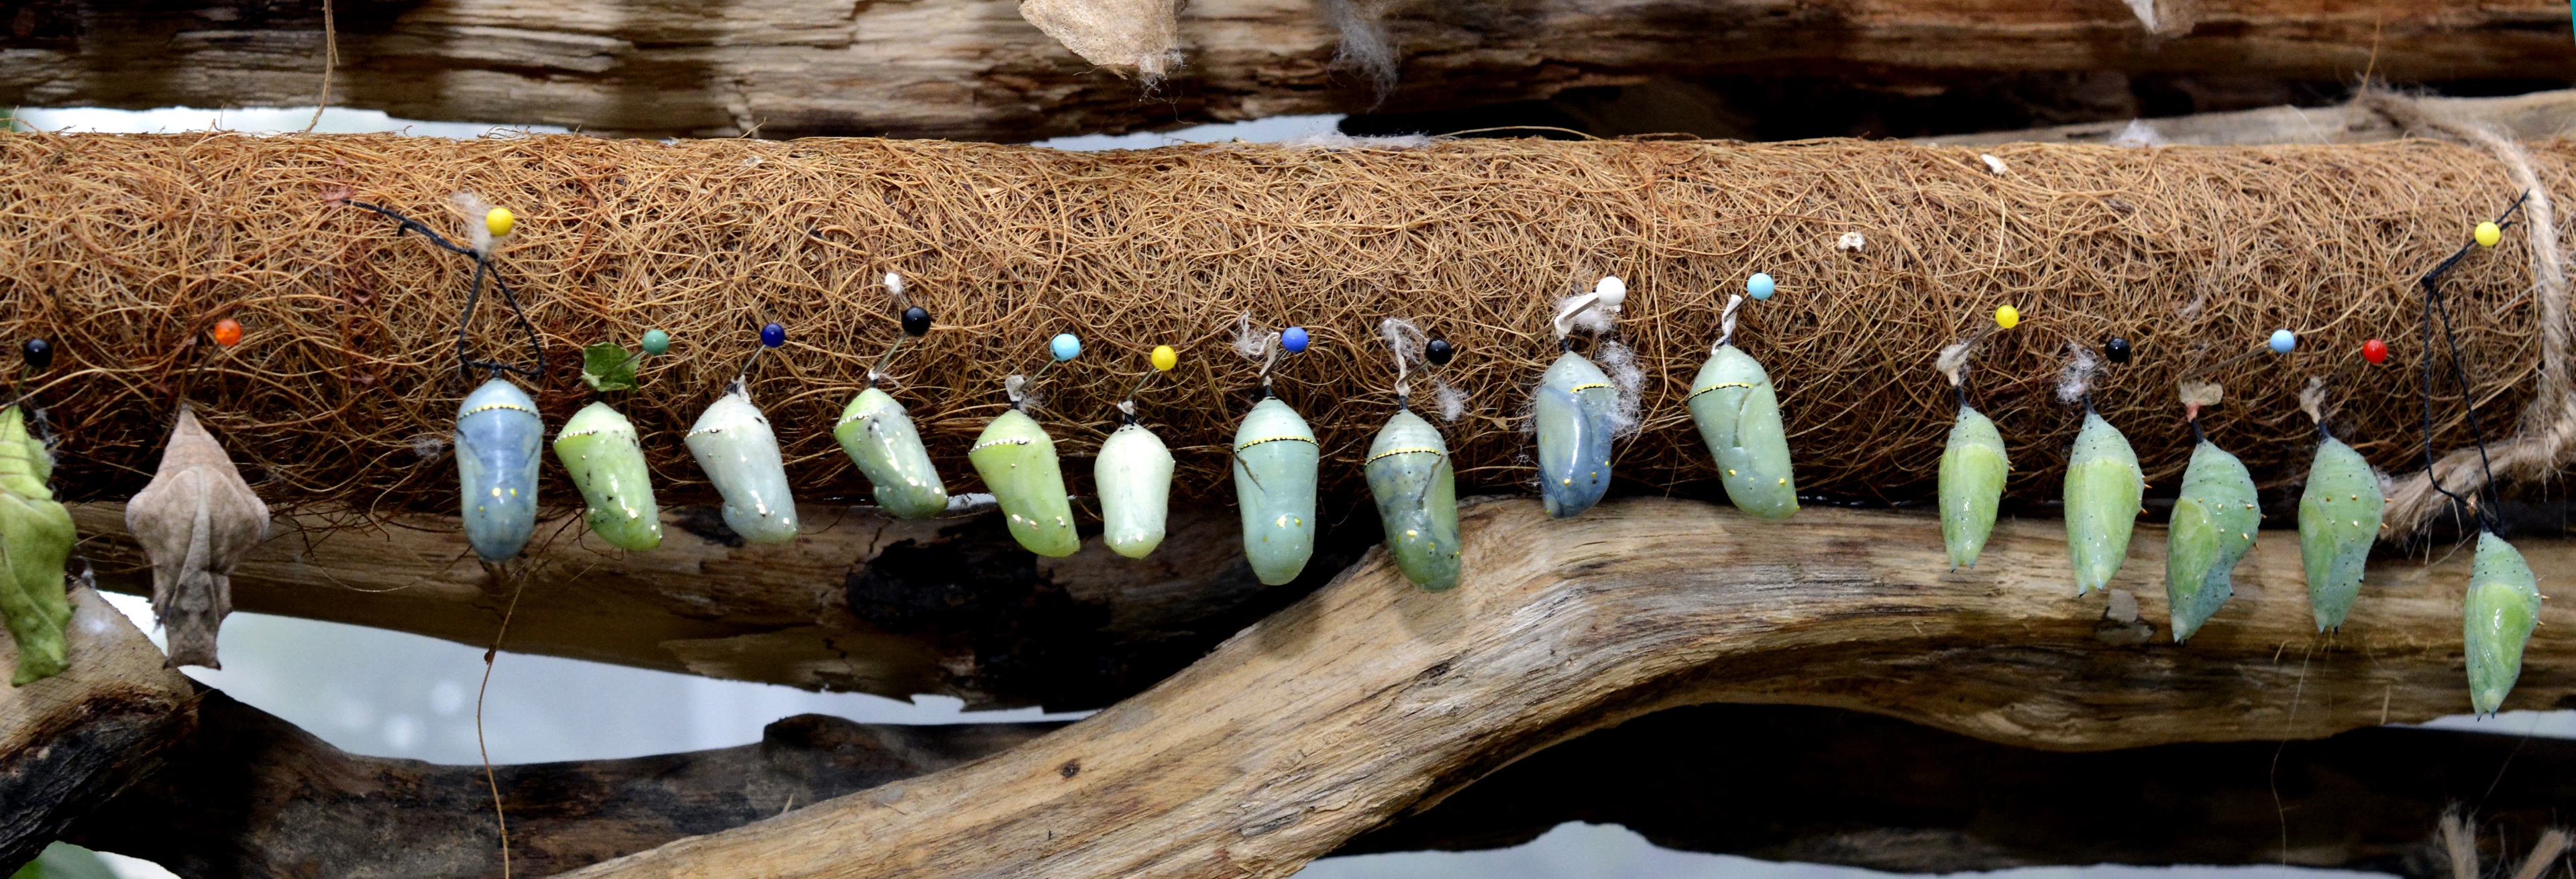
nature, wood, track, animal, wildlife, green, insect, banner, hanging, close, fauna, aesthetic, pins, butterflies, breeding, metamorphosis, header, head image, light blue, ecru